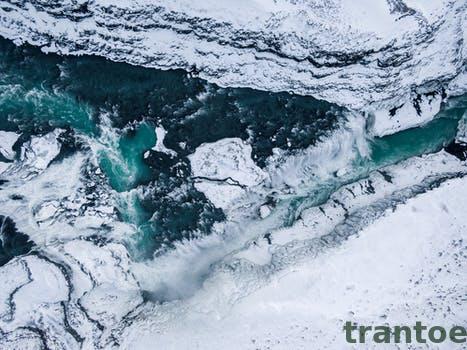
Label: Watermark